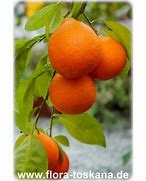
Label: mandarine